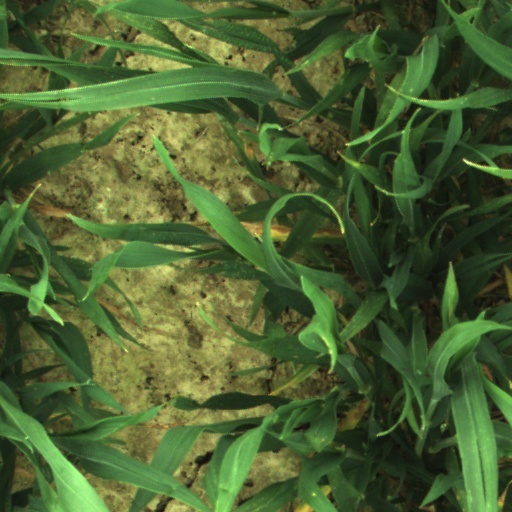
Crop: wheat